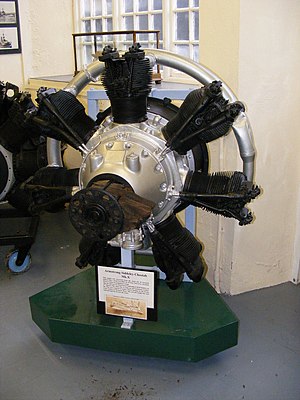
Armstrong Siddeley Cheetah / Varianter
Udstillet Cheetah X
Armstrong Siddeley Cheetah var en 7-cylindret britisk luftkølet fly-Stjernemotor på 834 cu. in. slagvolumen introduceret i 1935 og produceret indtil 1948. Tidlige varianter af Cheetah var oprindeligt navngivet Lynx Major.